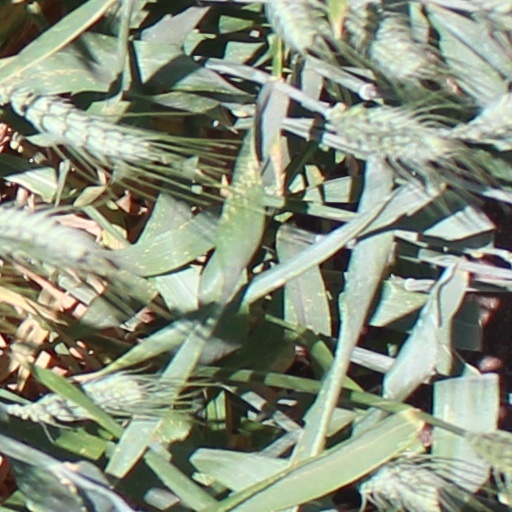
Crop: wheat